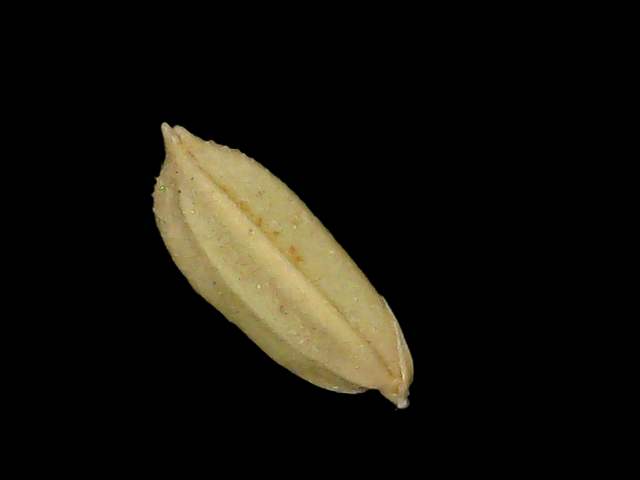
Rice variety: Bd52